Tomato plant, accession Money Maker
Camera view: bottom (45 deg); turntable rotation: 270 degrees
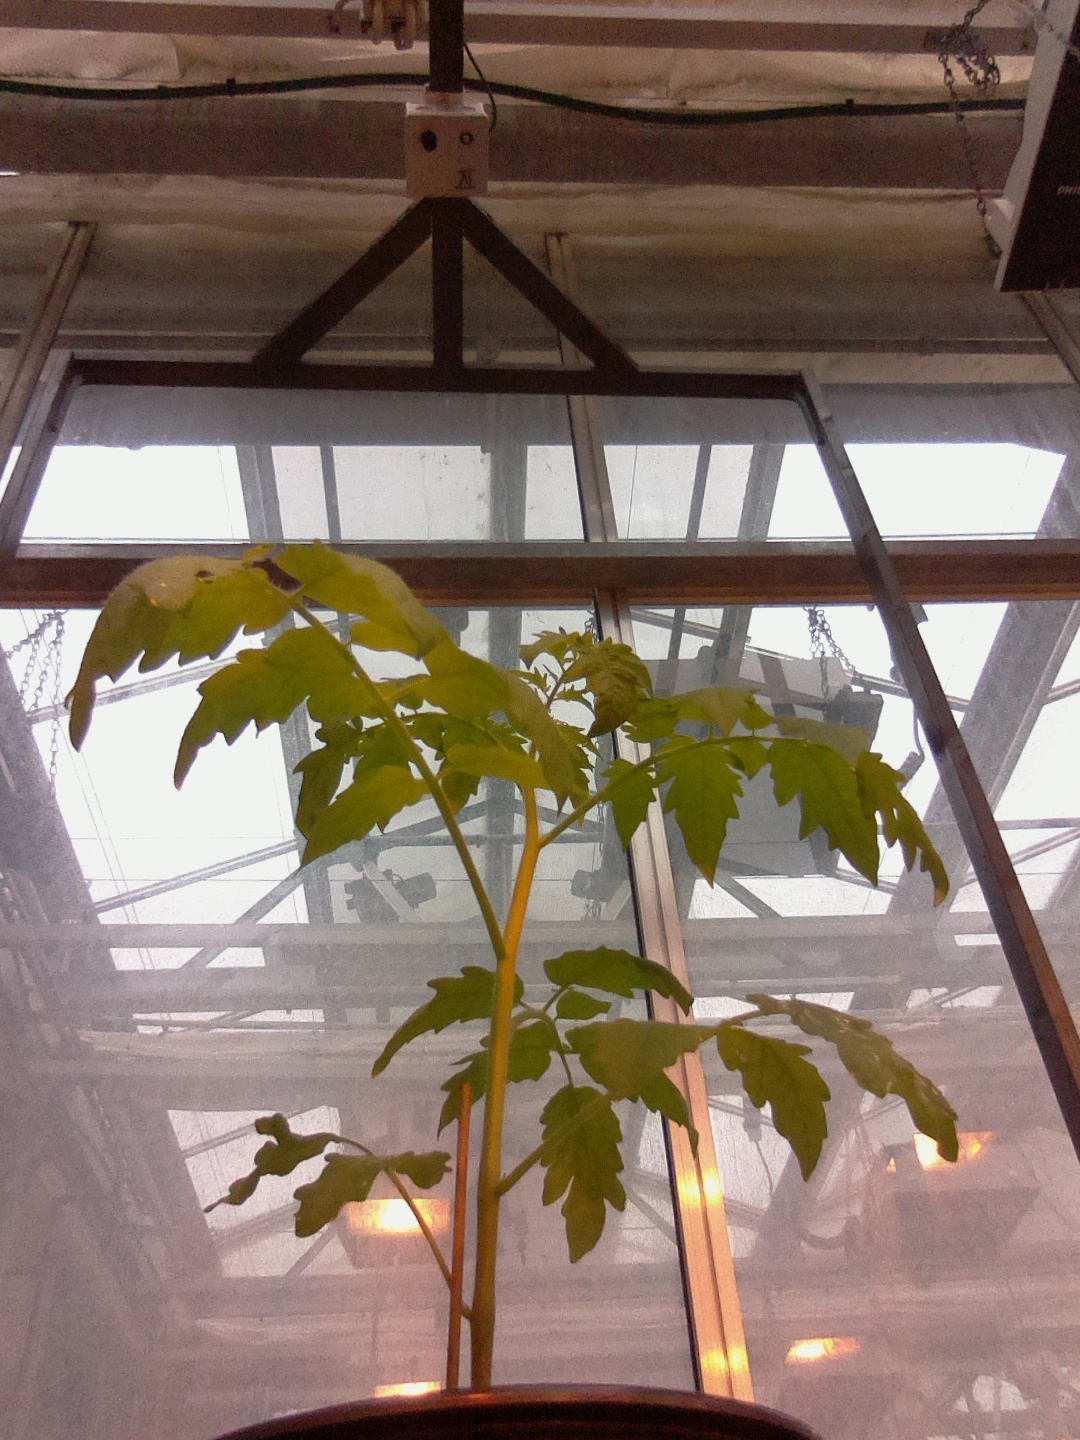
BBCH growth stage 13: 6 of true leaves visible